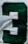
Number: 3